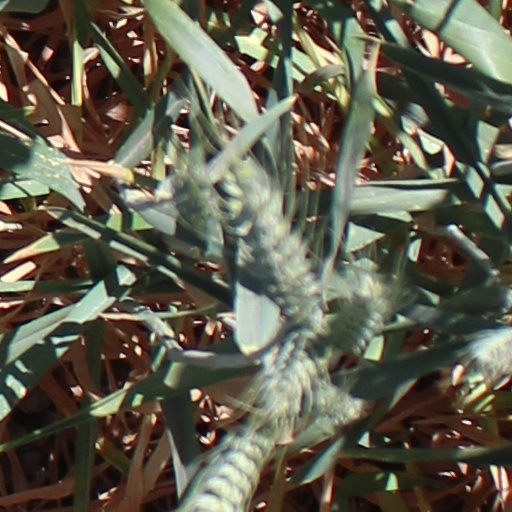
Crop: wheat